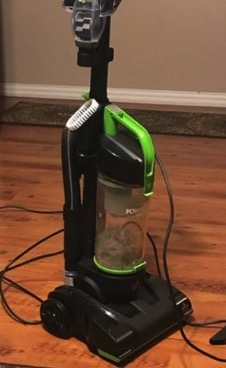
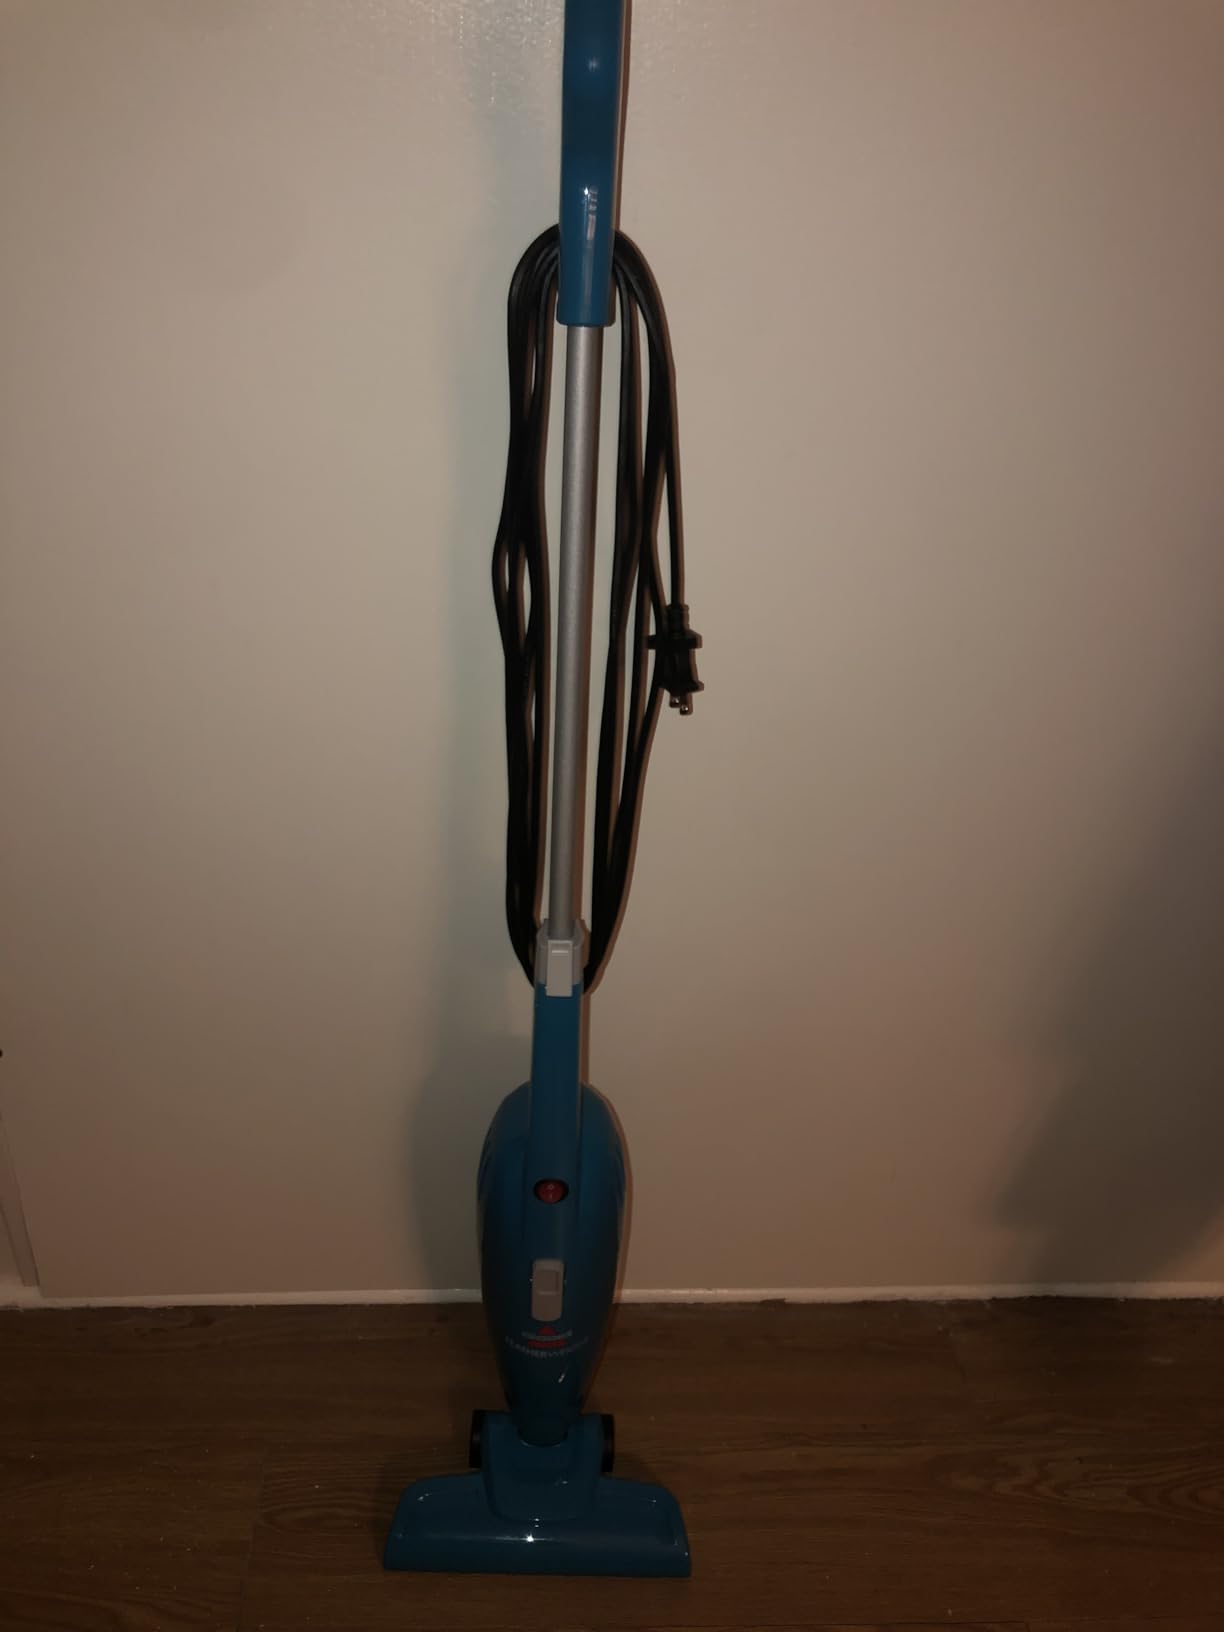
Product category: items_vacuum
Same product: no